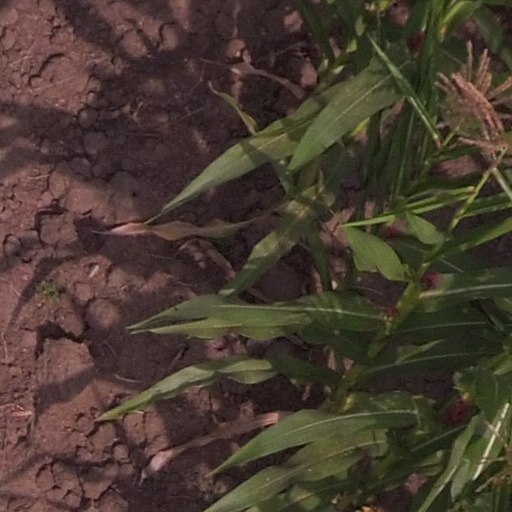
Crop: maize; corn